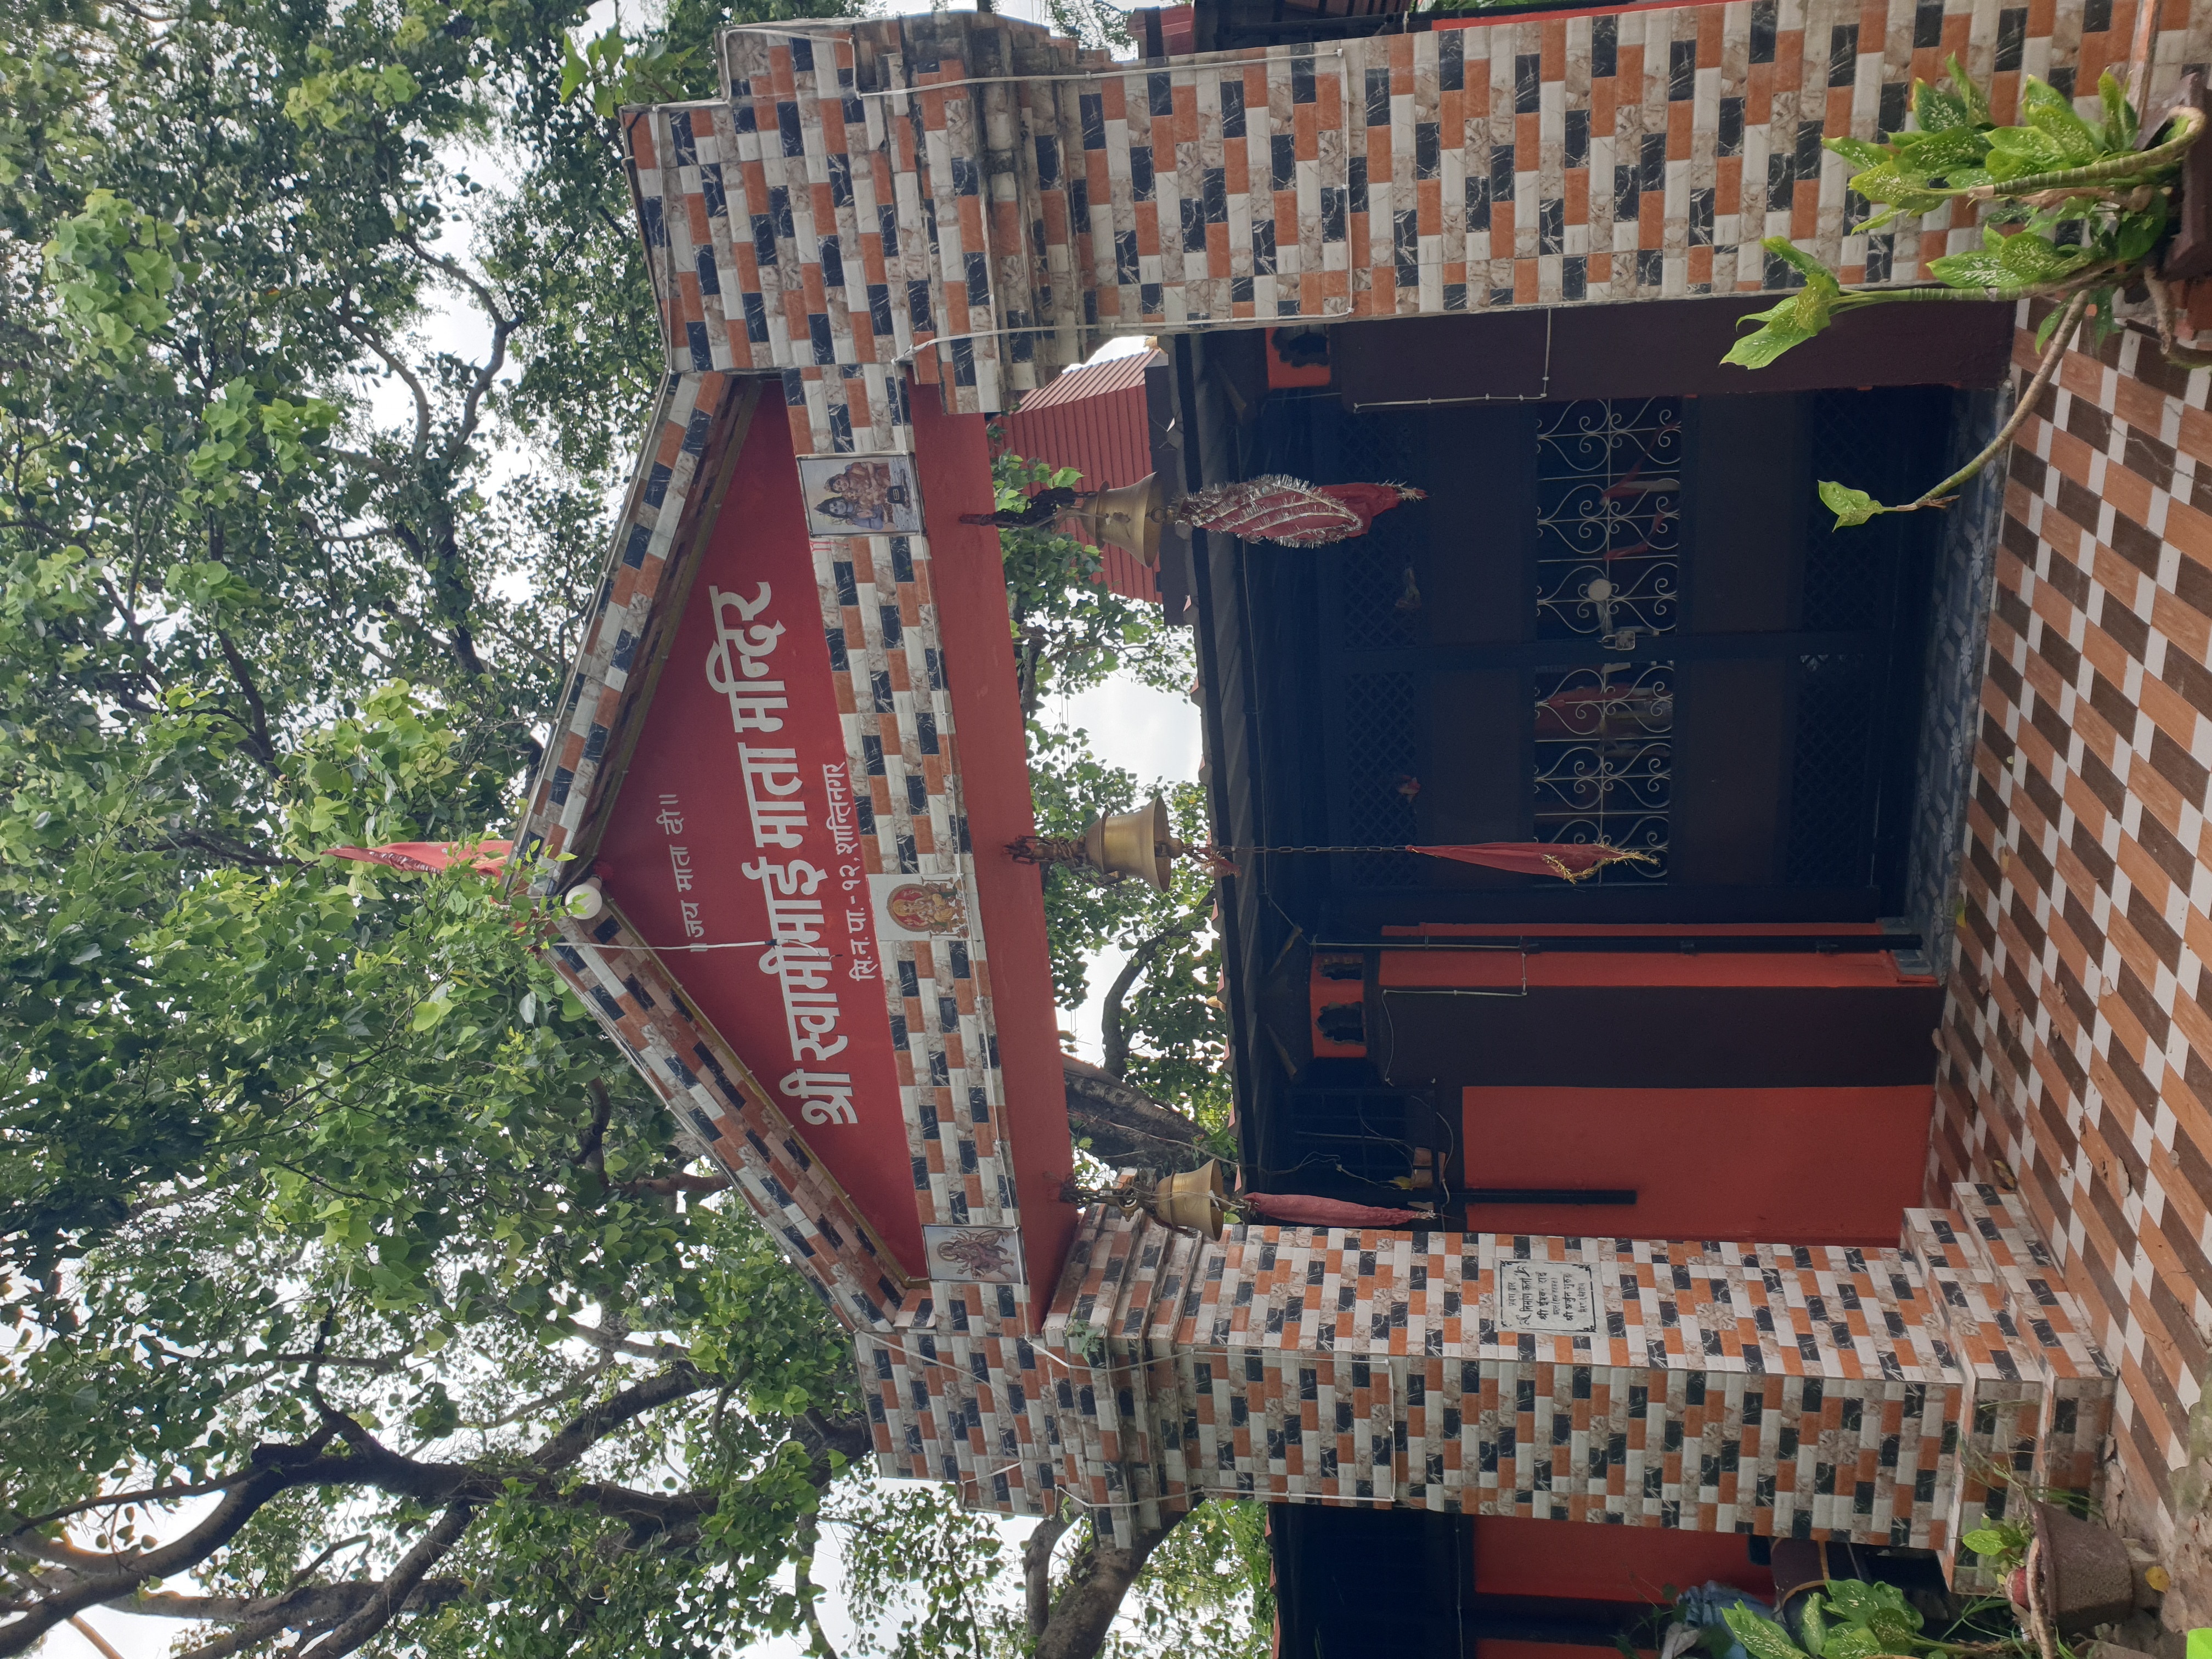
Heritage site: Shree_Swami_Mai_Mata_Temple